Sajjana

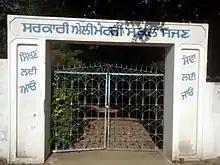
Village Sajjana School gate

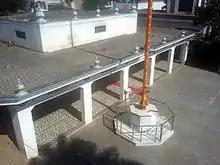
Photo of Gurudwara Singh sabha, Sajjan

This Gurudwara is situated in the center of the village. Gurbani From Shri Guru Granth Sahib ji is recited here in the morning and evening. Gurudwara sahib has a very tall hydraulic 'Nishan Sahib' which is washed with Water and Milk every year on occasion of Vaisakhi. Every religious festival of Sikh Religion is Celebrated here. Some of them are: